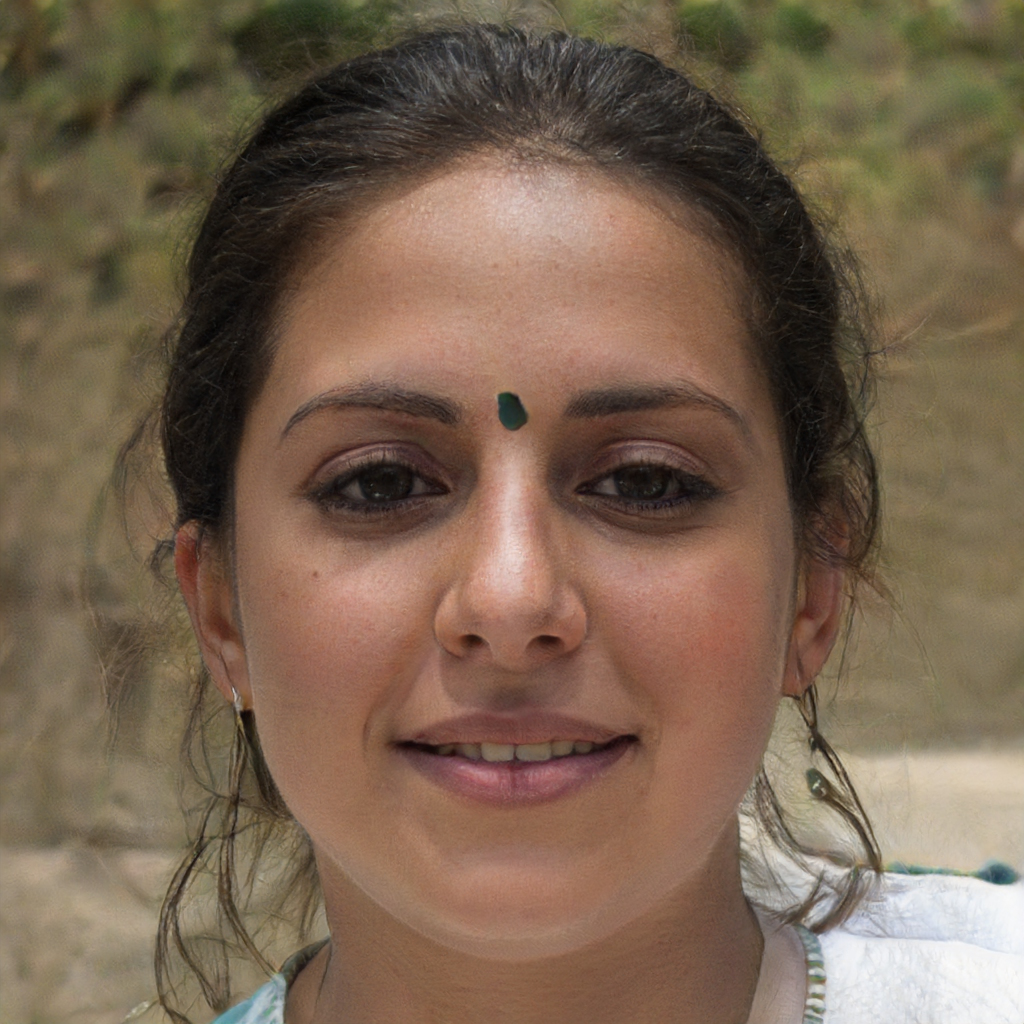
Label: Colored